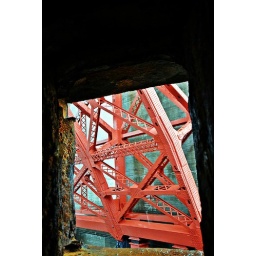
fort point under the golden gate bridge - san francisco, california